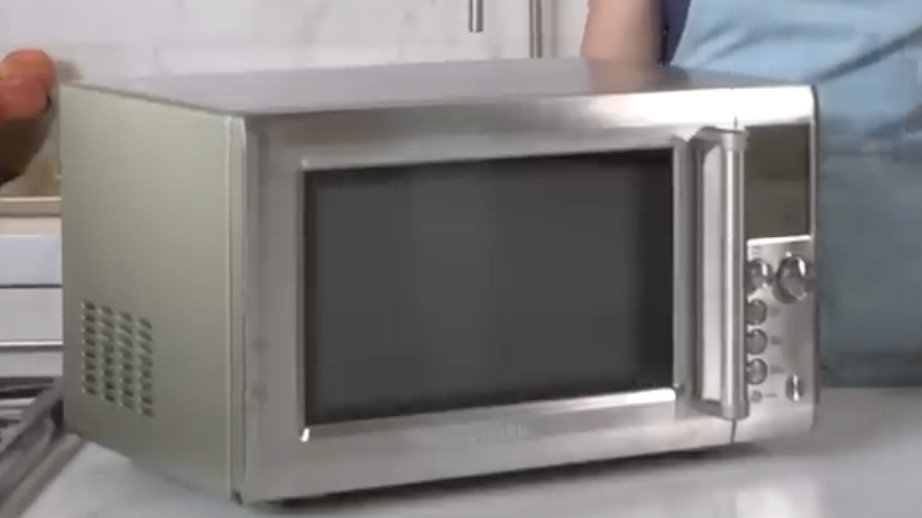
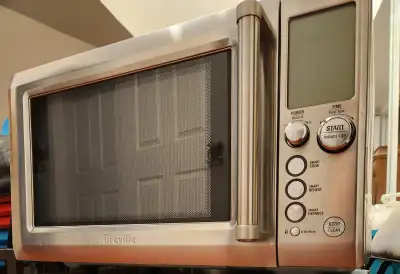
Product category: misc
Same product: yes